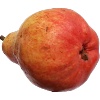
Label: Pear Red 1